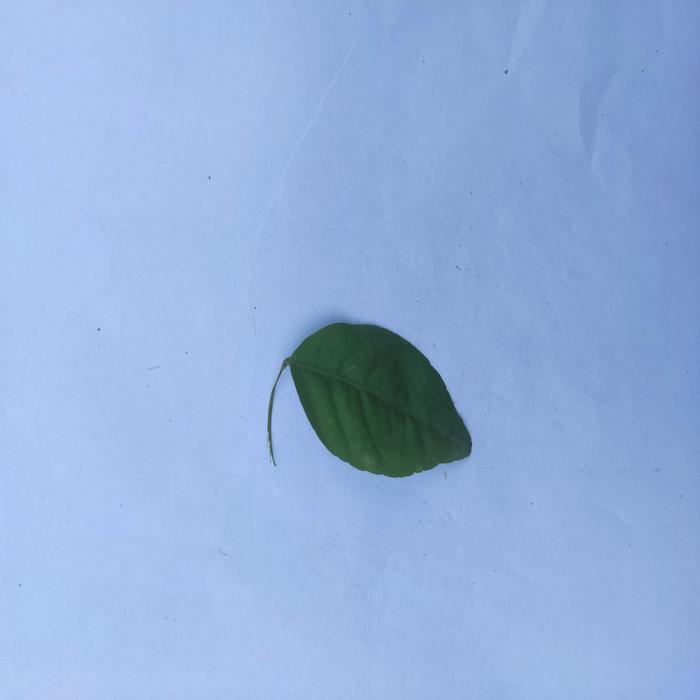
Crop: Aegle Marmelos
Leaf condition: Healthy_Leaf